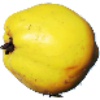
Label: Quince 1